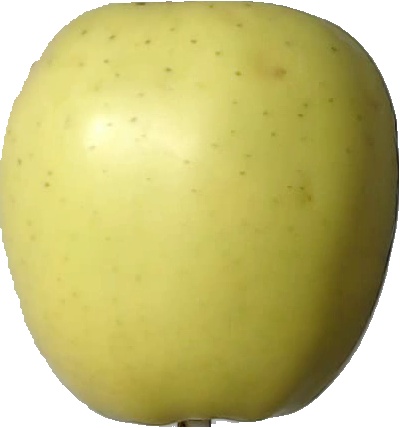
Label: apple_golden_2